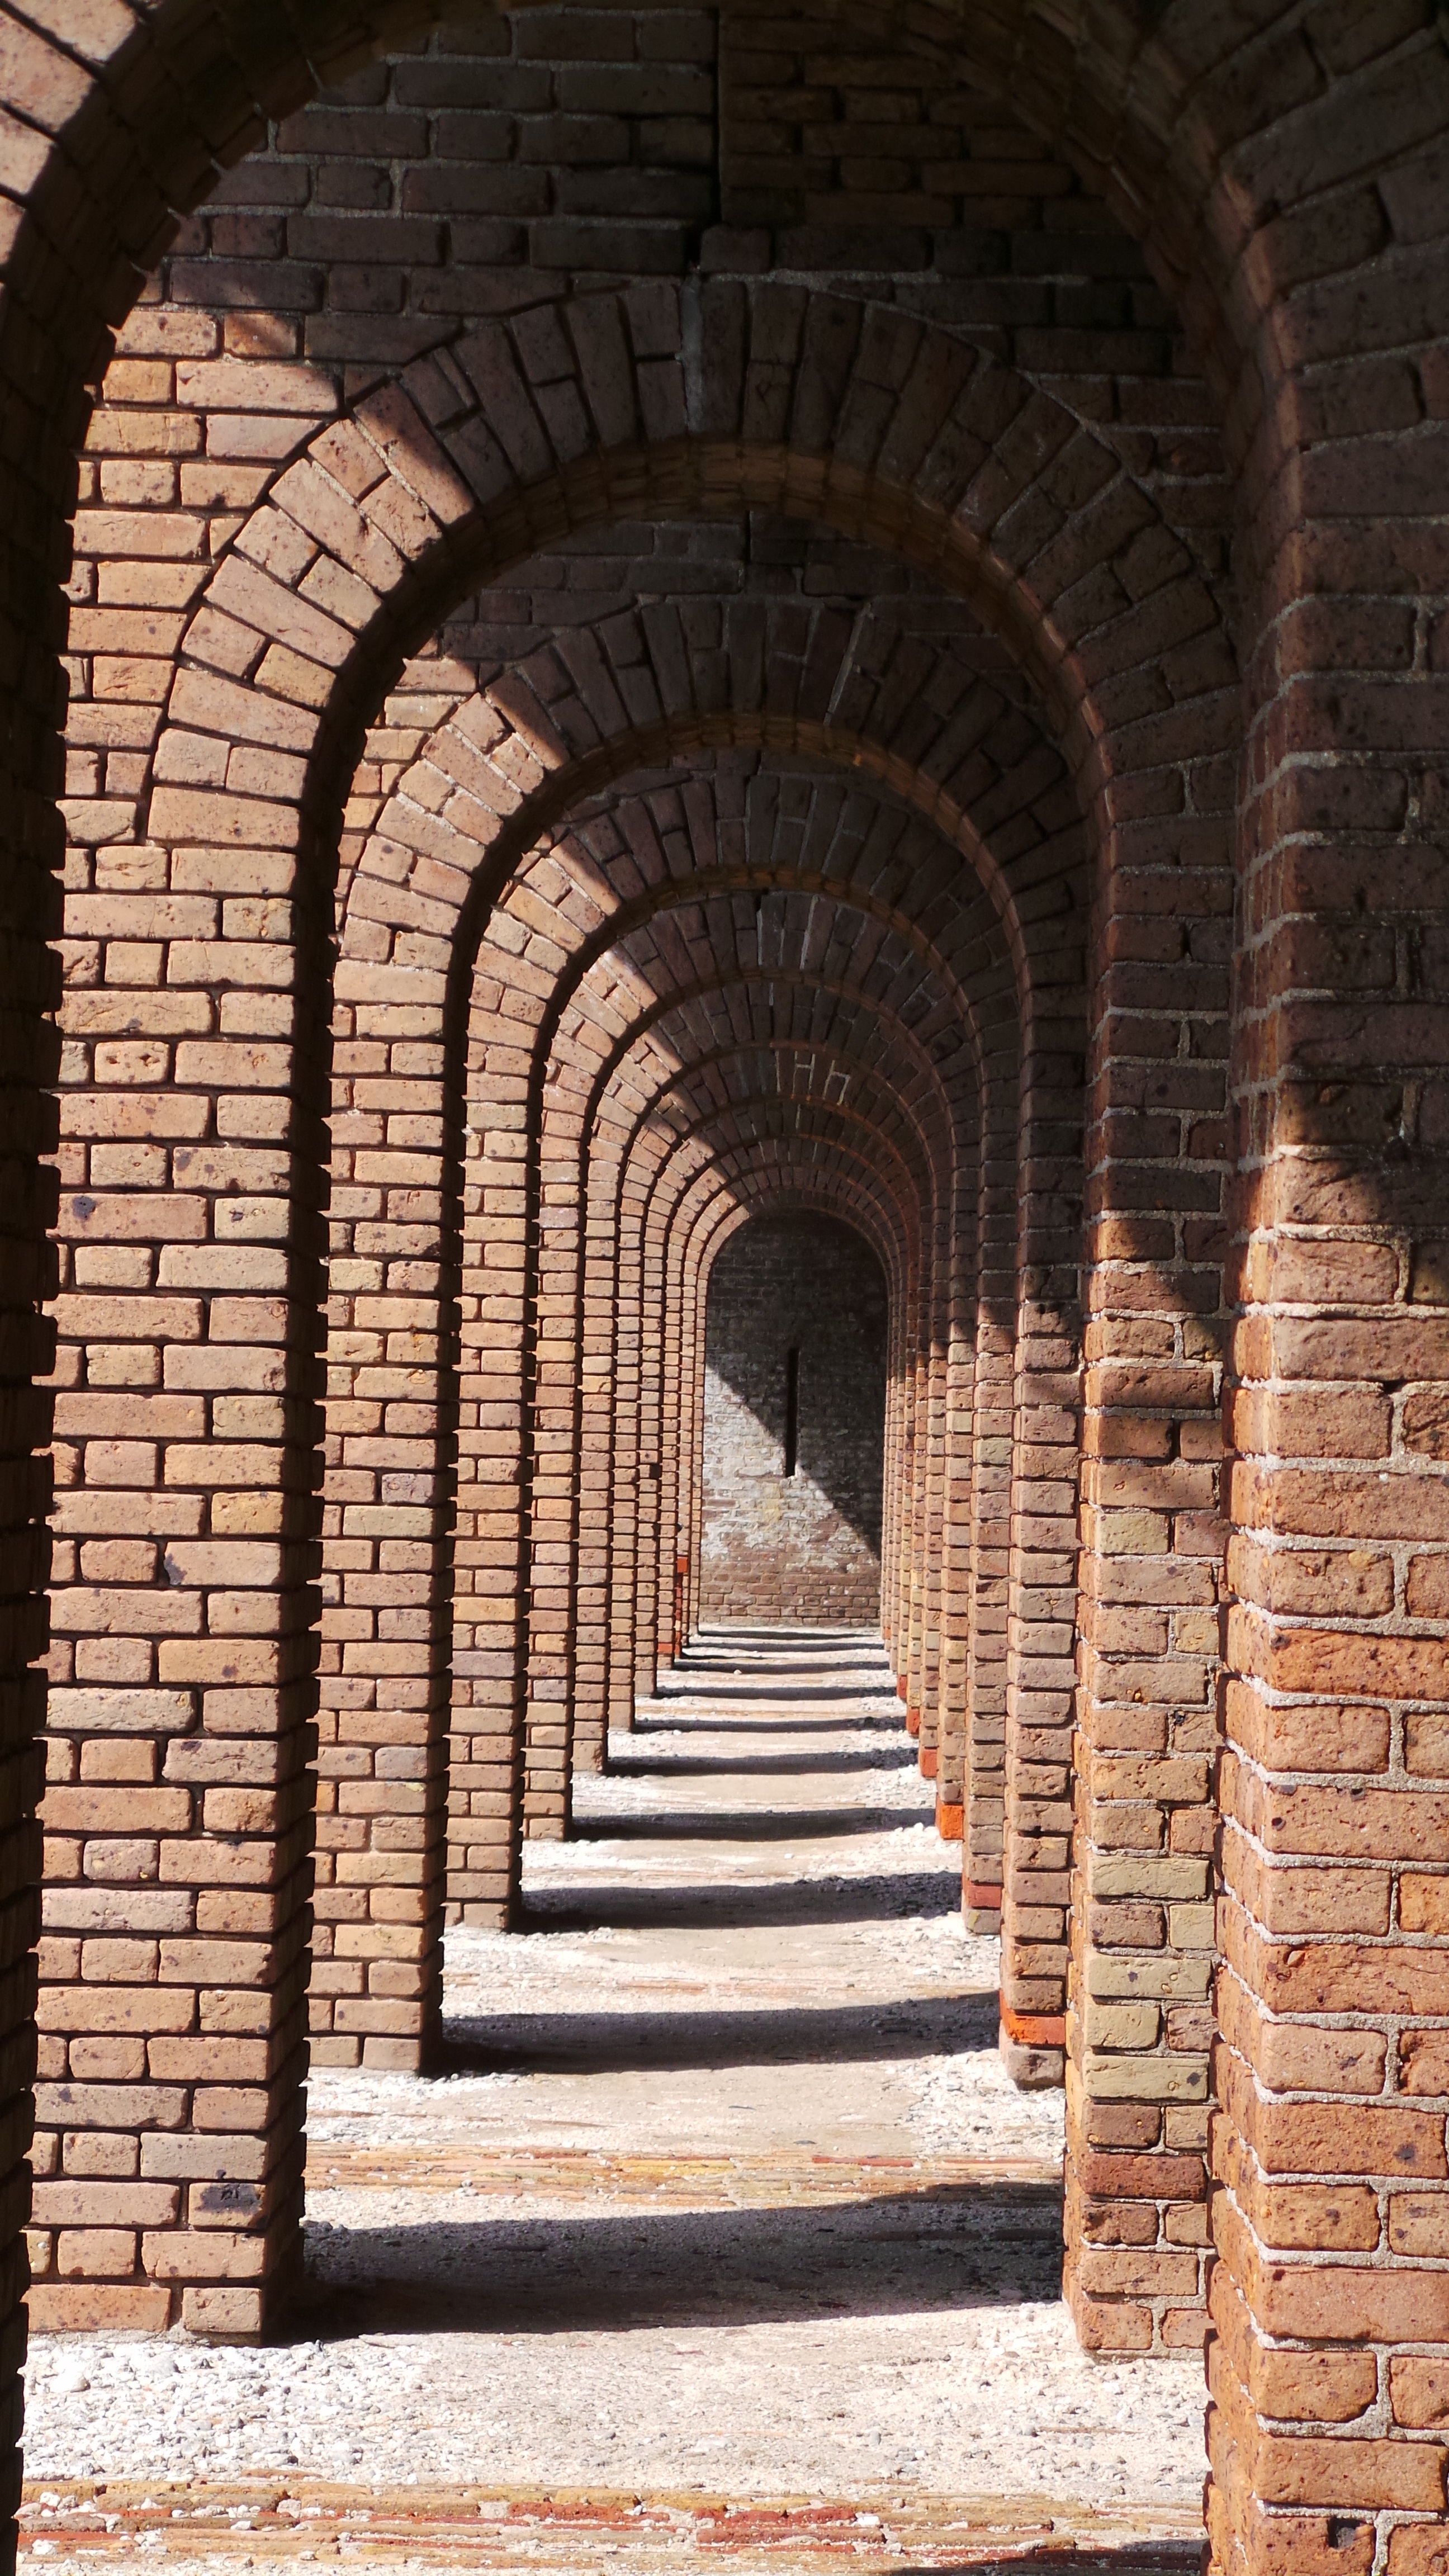
architecture, old, wall, stone, tunnel, arch, column, castle, ancient, historic, fortification, brick, door, fortress, temple, ruins, monastery, bricks, symmetry, history, fort, arcade, historical, brickwork, ancient history